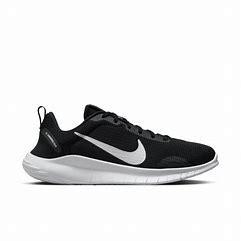
Brand: Nike
Model: Flex Experience Run 12